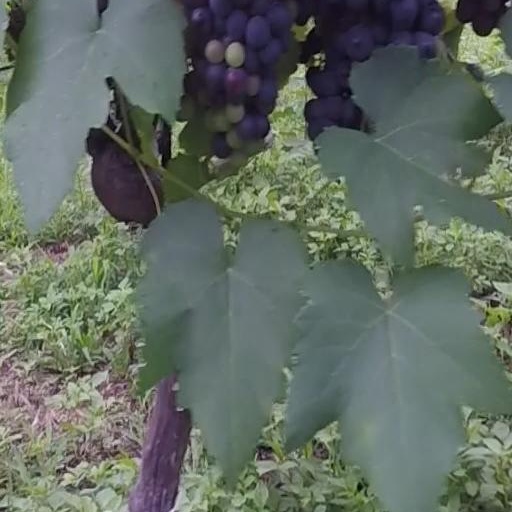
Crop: grape